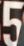
Number: 5